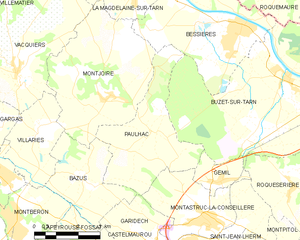
Paulhac est une commune française située dans le département de la Haute-Garonne, en région Occitanie.